William Cadogan, 1st Earl Cadogan

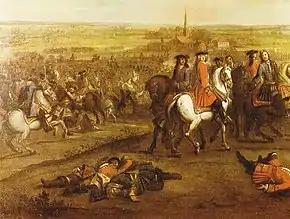
Cadogan played a prominent role in the Allied victory at the Battle of Ramillies in 1706. Three months later he was captured by the French, before an exchange was quickly agreed.

In June 1701, Cadogan was selected as Quartermaster General to Marlborough on the latter's appointment to command the British contingent in the Low Countries. Marlborough had been impressed by Cadogan's administrative skills and his courage and the Siege of Cork a decade before. He had Cadogan promoted to Colonel, over the heads of more experienced officers. In July 1701 he accompanied both Marlborough and King William to Holland.